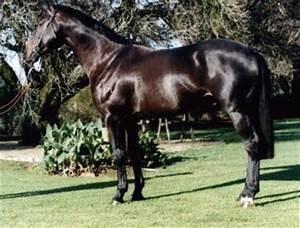
horse